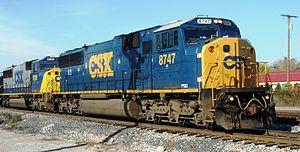
Le township de Plymouth, officiellement Plymouth Charter Township, est un township du comté de Wayne, dans l'État américain du Michigan. Sa population était de 27 524 habitants au recensement de 2010. La ville de Plymouth est entourée par le township mais est administrée de manière autonome.